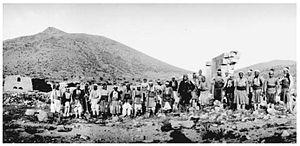
Gertrude Margaret Lowthian Bell, née le 14 juillet 1858 à Washington au Royaume-Uni et morte dans la nuit du 12 juillet 1926 à Bagdad, est une archéologue, exploratrice, écrivaine, femme politique, espionne et diplomate britannique.